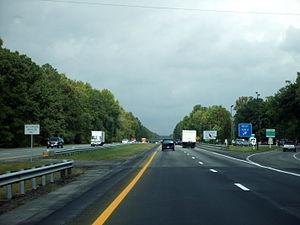
L'Interstate 95 en Virginie constitue un segment de l'interstate 95, une autoroute majeure de la côte est des États-Unis. L'I-95 est longue de 3 000 kilomètres, en traversant les villes de Miami, Washington, Baltimore, Philadelphie, New York et Boston.